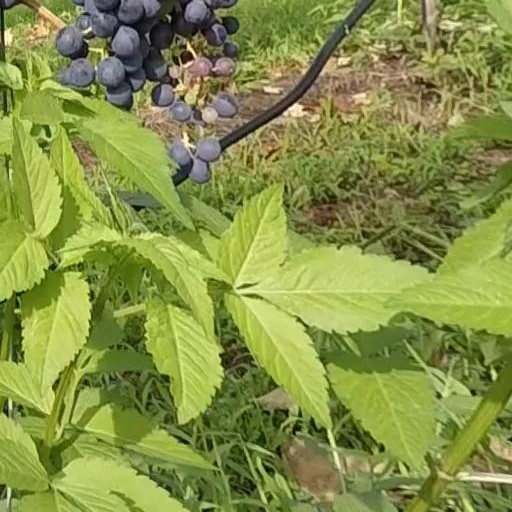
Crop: grape